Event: Nepal Earthquake
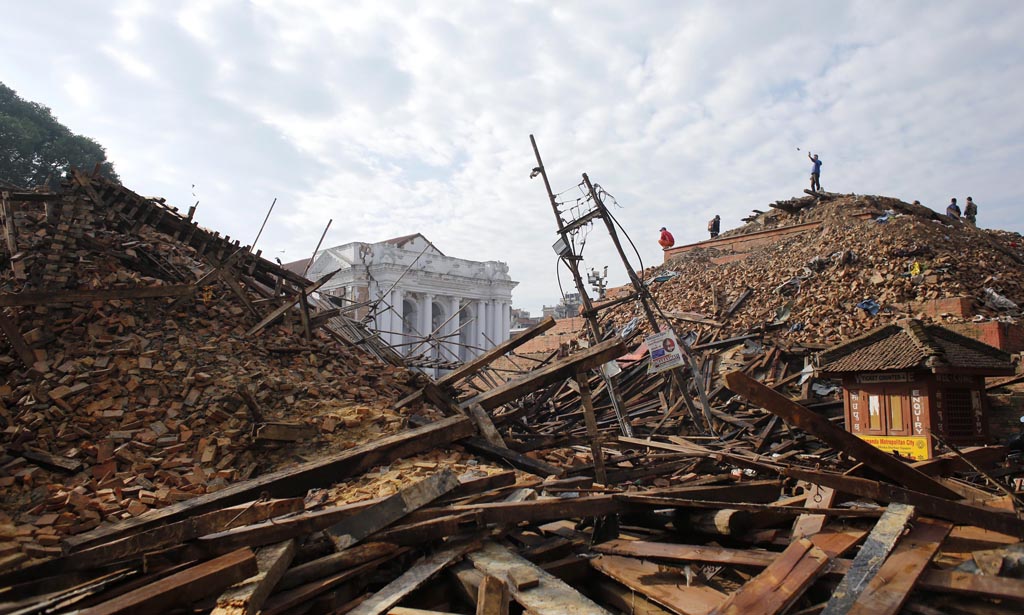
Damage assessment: damage